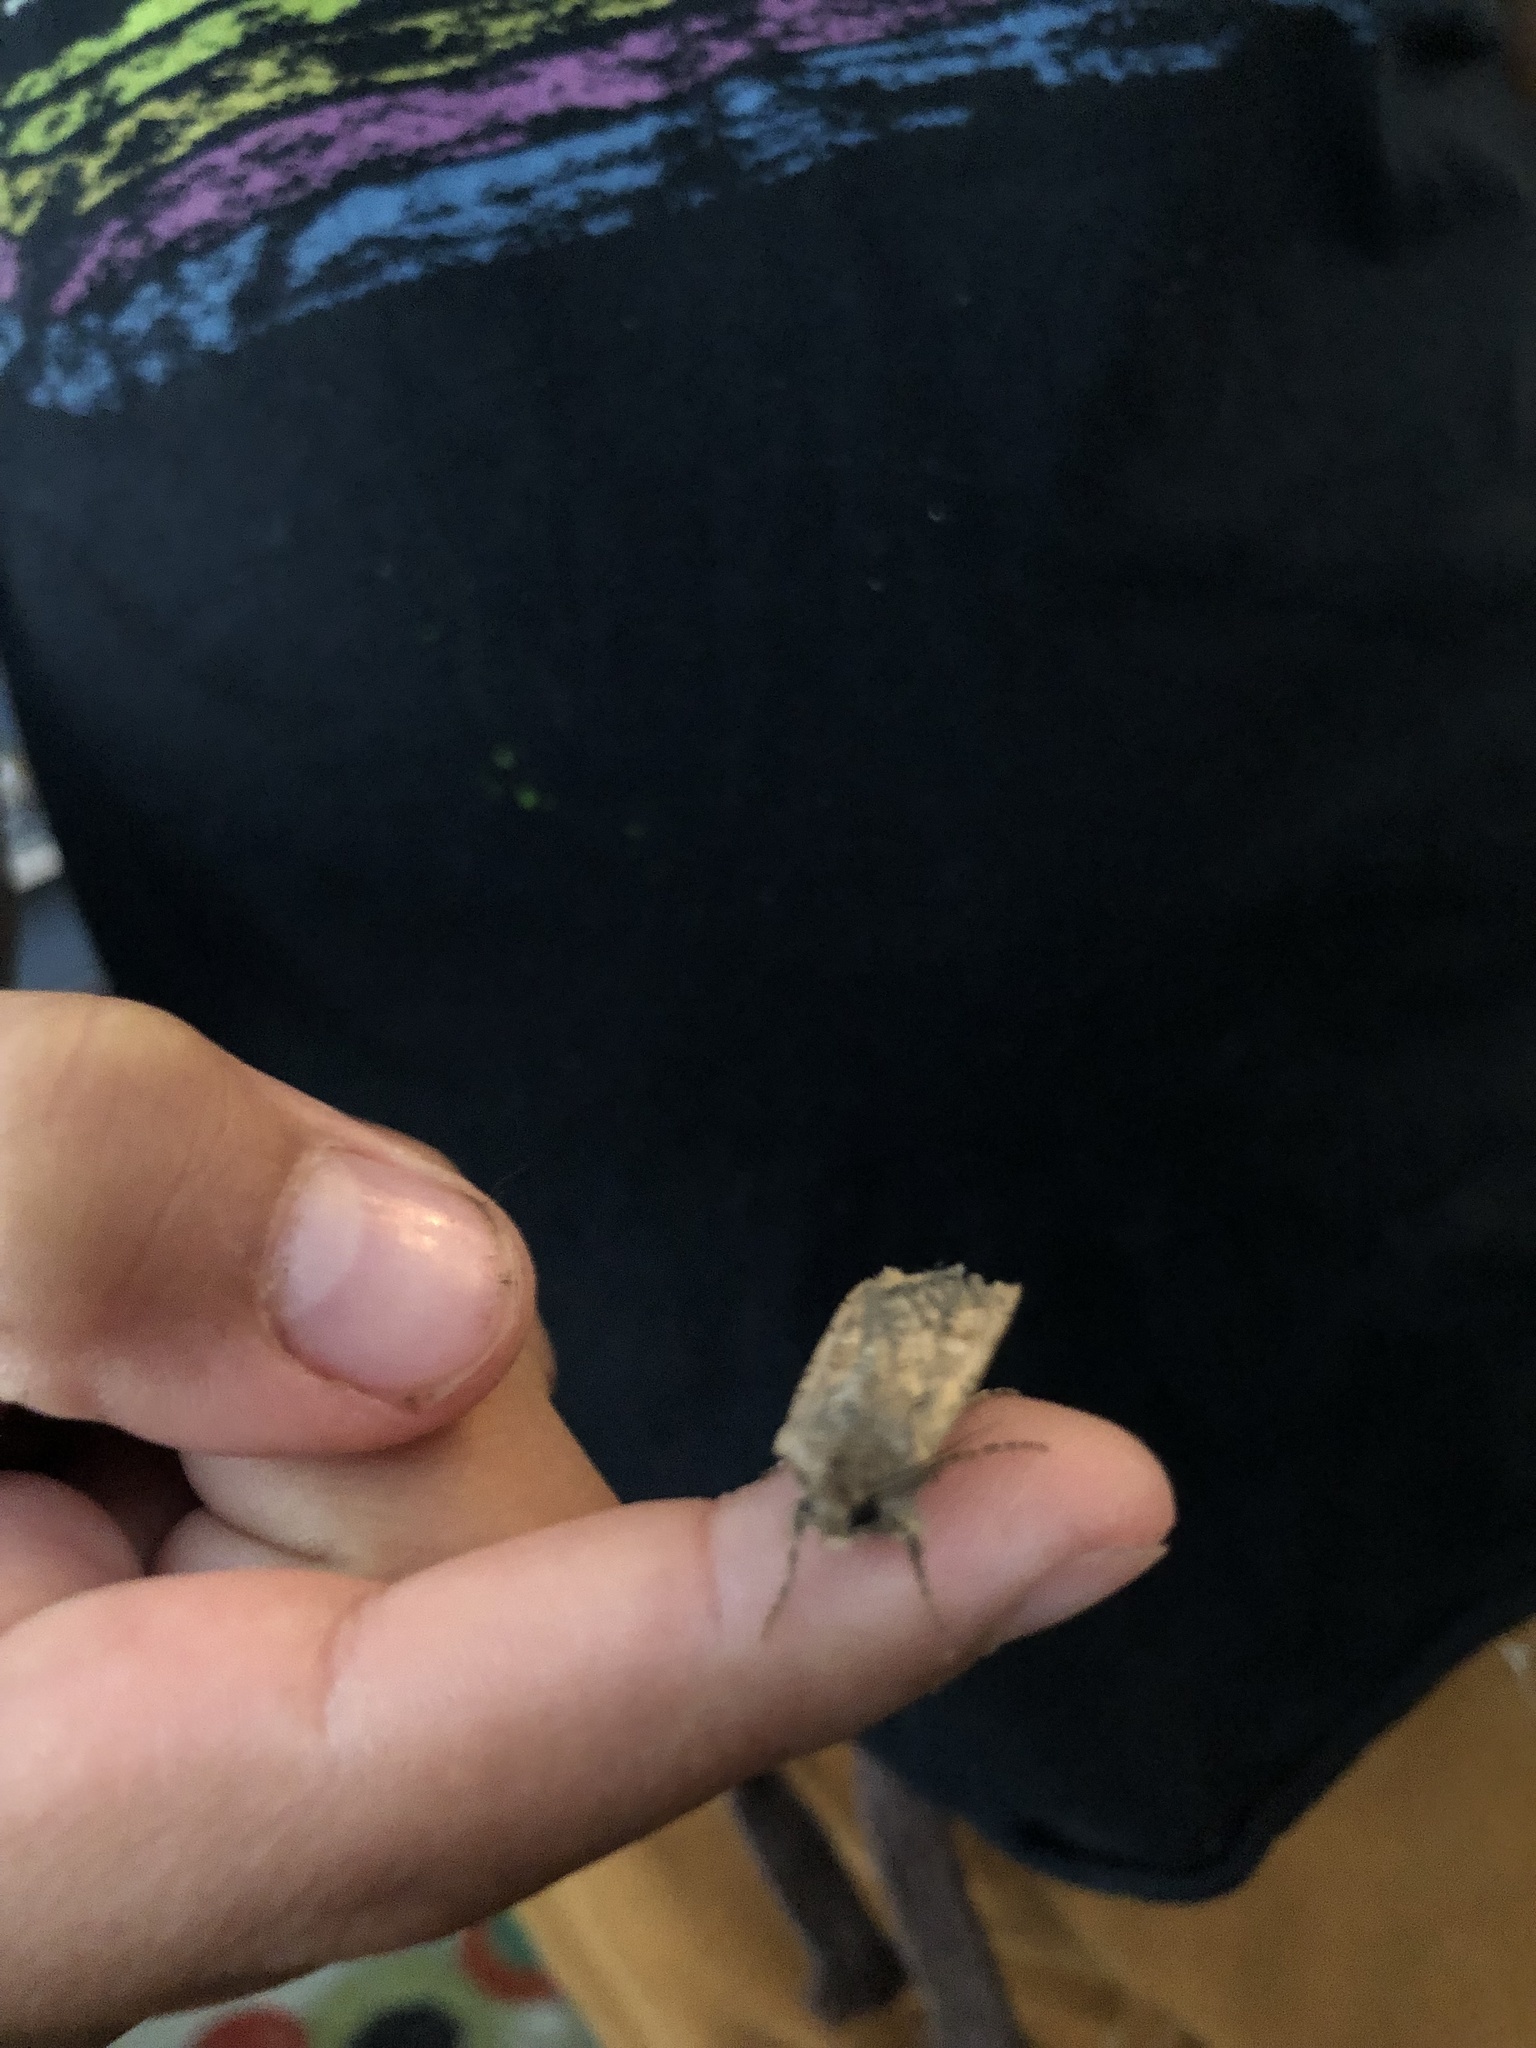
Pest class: cutworms